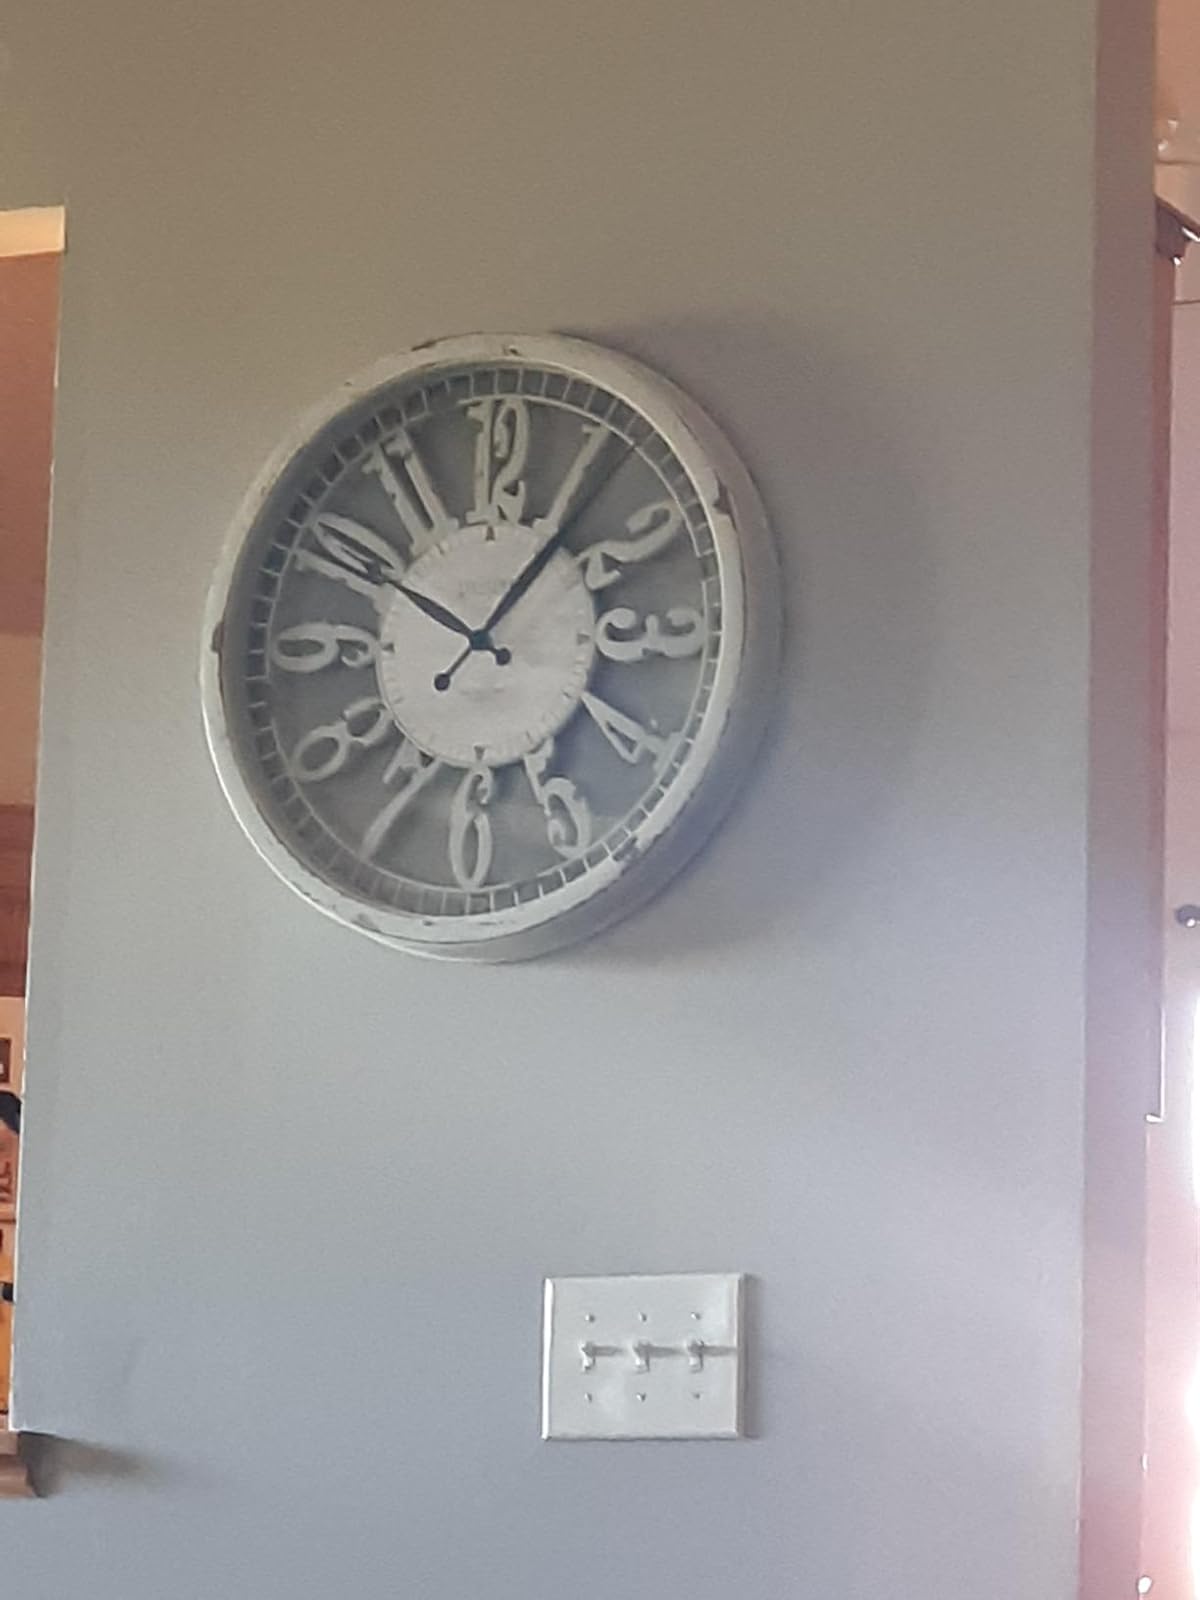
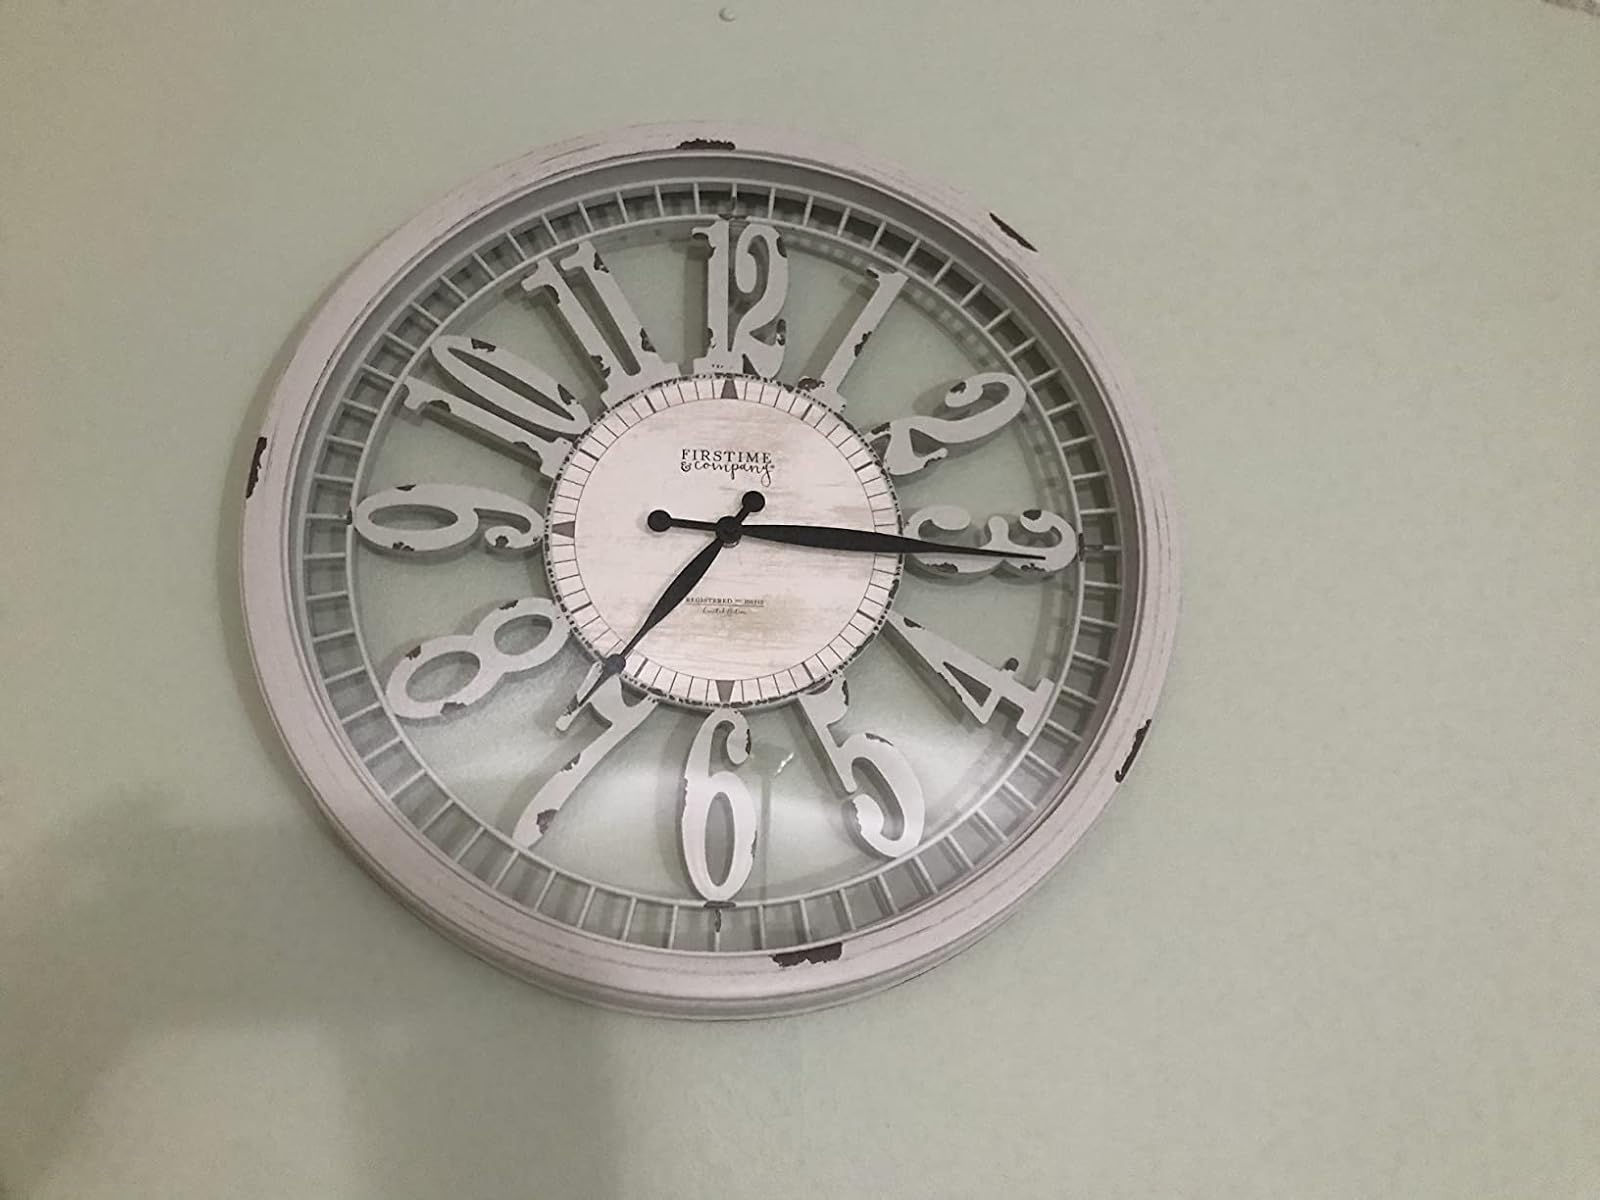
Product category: clock
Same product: yes